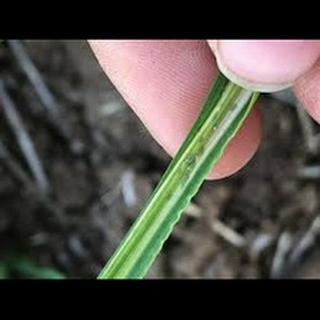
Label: wheat_aphid